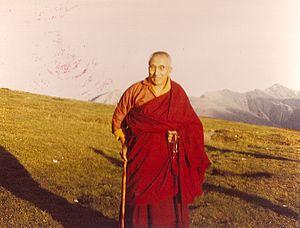
Pawo Rinpoché au col d'Aspin
Tsouglag Mawéi Wangchoug fut le 10ᵉ Pawo Rinpoché.